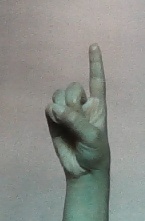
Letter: bb